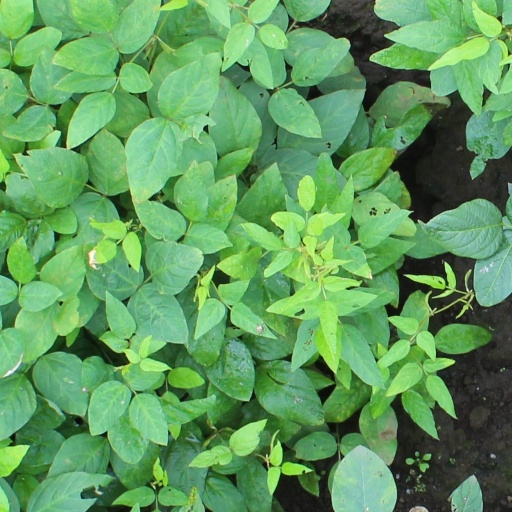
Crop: soybean